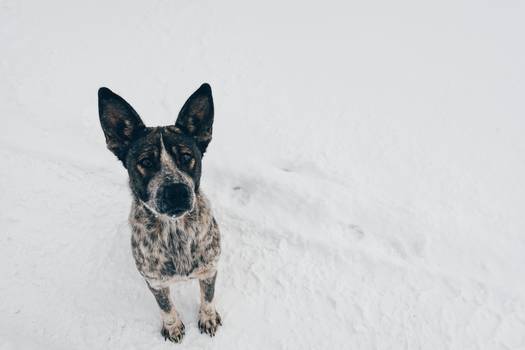
Label: No Watermark